Harry Ross-Soden

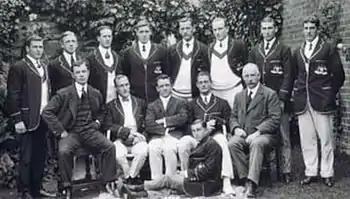
Ross-Soden (seated 2nd from right) with the 1912 Aust Olympic VIII, incl reserves & selectors

Born in St Kilda, Melbourne Ross-Soden attended Melbourne Grammar School where he took up rowing. He rowed in the Melbourne Grammar first VIII in his three senior years at school.